Edwina Dumm

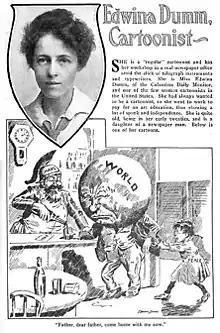
The magazine "Cartoons" featured Edwina Dumm in its January 1917 issue.

Frances Edwina Dumm (1893 – April 28, 1990) was a writer-artist who drew the comic strip "Cap Stubbs and Tippie" for nearly five decades; she is also notable as America's first full-time female editorial cartoonist. She used her middle name for the signature on her comic strip, signed simply Edwina.